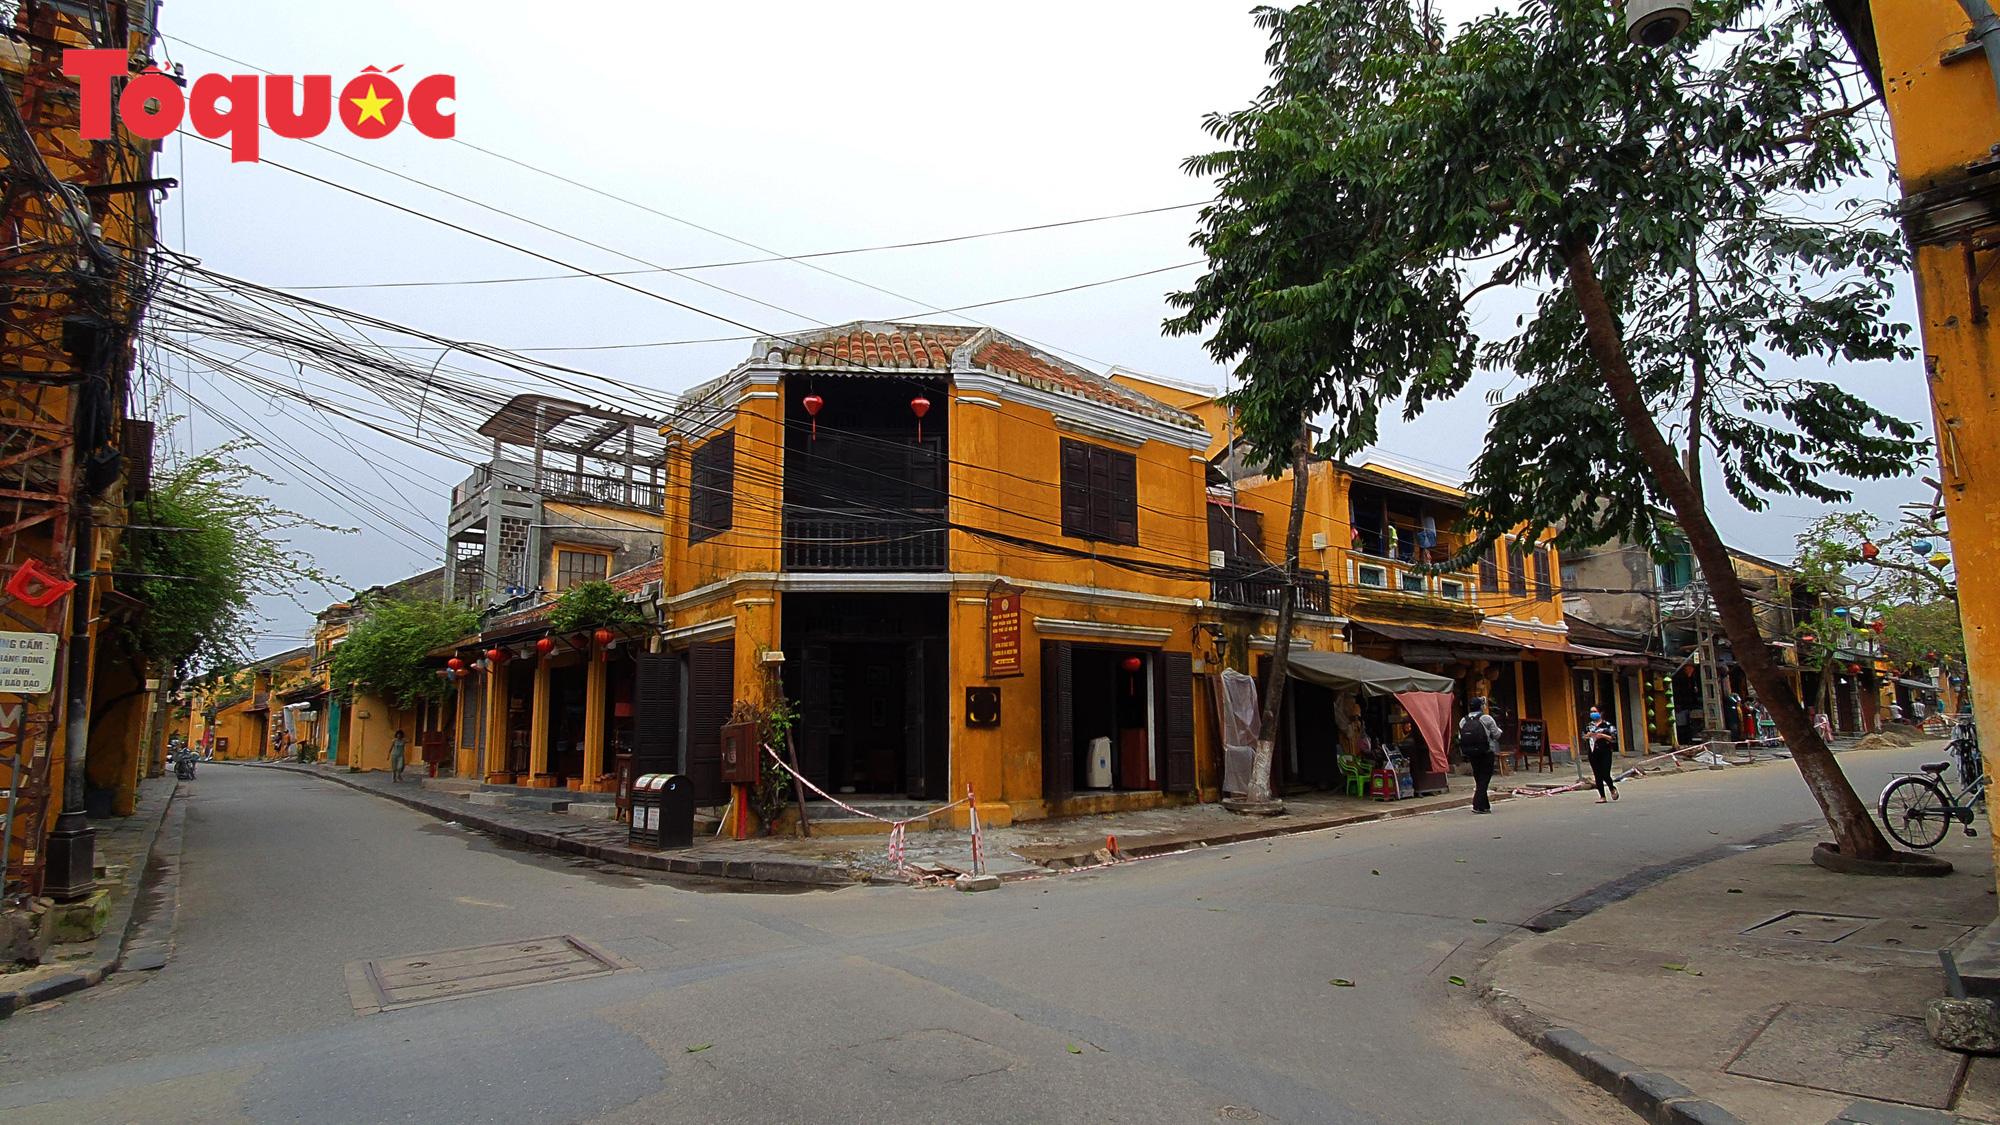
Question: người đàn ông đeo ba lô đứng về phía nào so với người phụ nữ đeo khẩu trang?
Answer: người đàn ông đeo ba lô đứng đối diện với người phụ nữ đeo khẩu trang